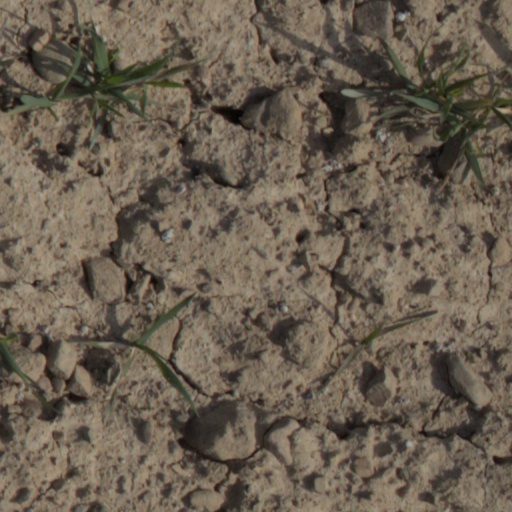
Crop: wheat